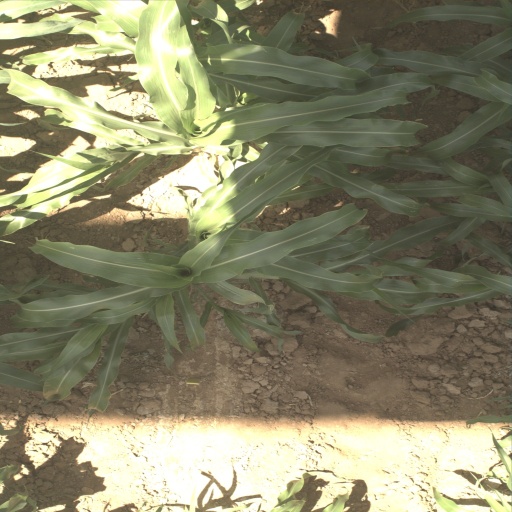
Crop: sorghum